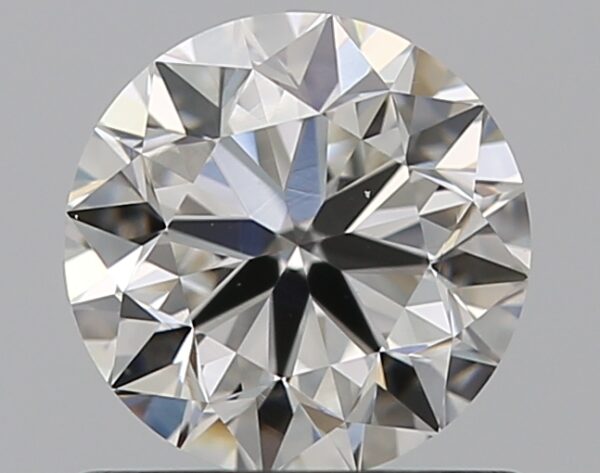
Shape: round
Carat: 0.8
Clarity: VS2
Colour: G
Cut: VG
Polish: EX
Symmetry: EX
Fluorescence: N
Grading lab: GIA
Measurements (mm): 5.77 x 5.79 x 3.7